Football Manager (1982 series)

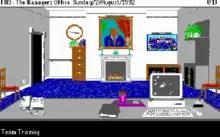
The manager's office screen on the PC. The picture of the team is highlighted so the player will go to the training screen.

The game is completely redesigned and bears little resemblance to the previous instalments. The game centres around a graphical screen of the manager's office with different parts of the game accessed by clicking on various items (e.g. the computer screen for results and fixtures, the picture of the team for training, and the like). The game features a full 92 team league system (including the Charity Shield for the first time) and the teams begin the first season in the correct divisions (the 1991–1992 season for most versions, the 1992–1993 season including the newly formed Premier League in the C64 version). As in previous game, the player's team will always begin in the bottom division; however, the players do not resemble real footballers and have random names (always shown with middle initials). The game always begins with a team of aging players with low skill ratings.